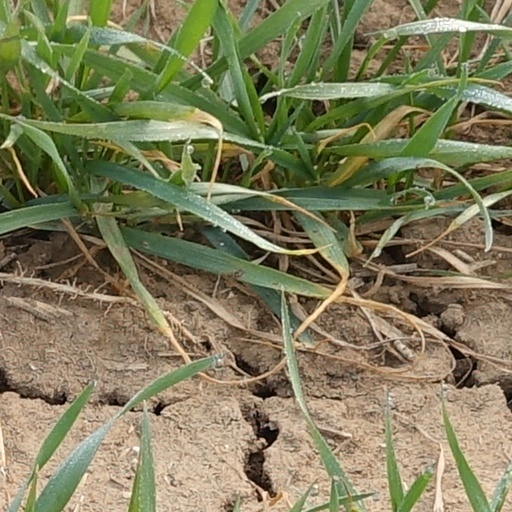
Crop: wheat